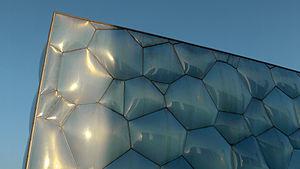
Détail de la façade en coussins ETFE du centre national de natation de Pékin.
Le Centre national de natation de Pékin, appelé également Water Cube, est un complexe sportif aquatique situé dans le parc olympique de Pékin. D'une capacité provisoire de 17 000 places, ce stade a accueilli plusieurs épreuves de natation dans le cadre des XXIXᵉ Jeux olympiques d'été organisés dans la capitale chinoise en août 2008. Construit non loin du Stade national où se déroulent les compétitions d'athlétisme et les cérémonies d'ouverture et de clôture de ces Jeux, le site se veut résolument écologique et sa structure en « bulles » monumentale selon ses concepteurs.